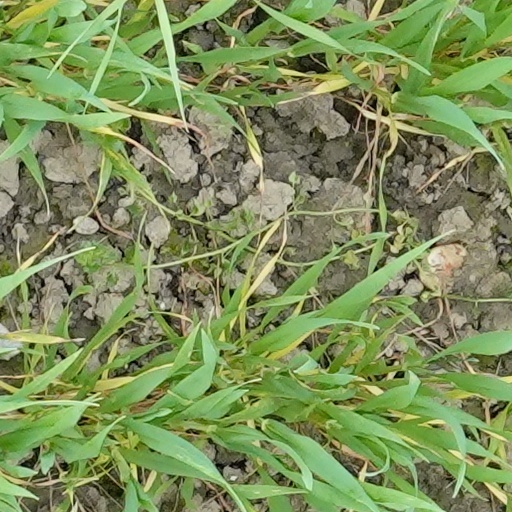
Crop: wheat